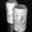
Label: can